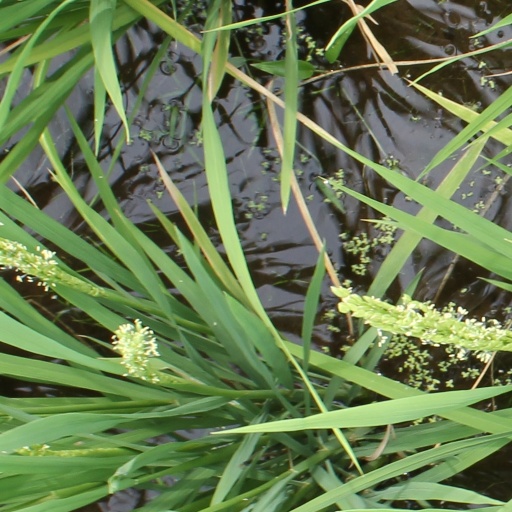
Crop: rice